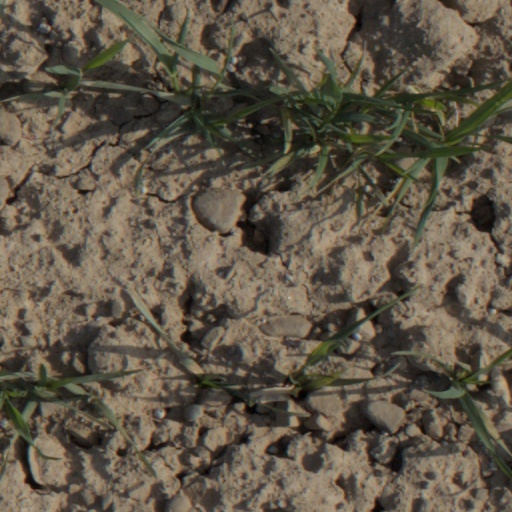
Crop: wheat